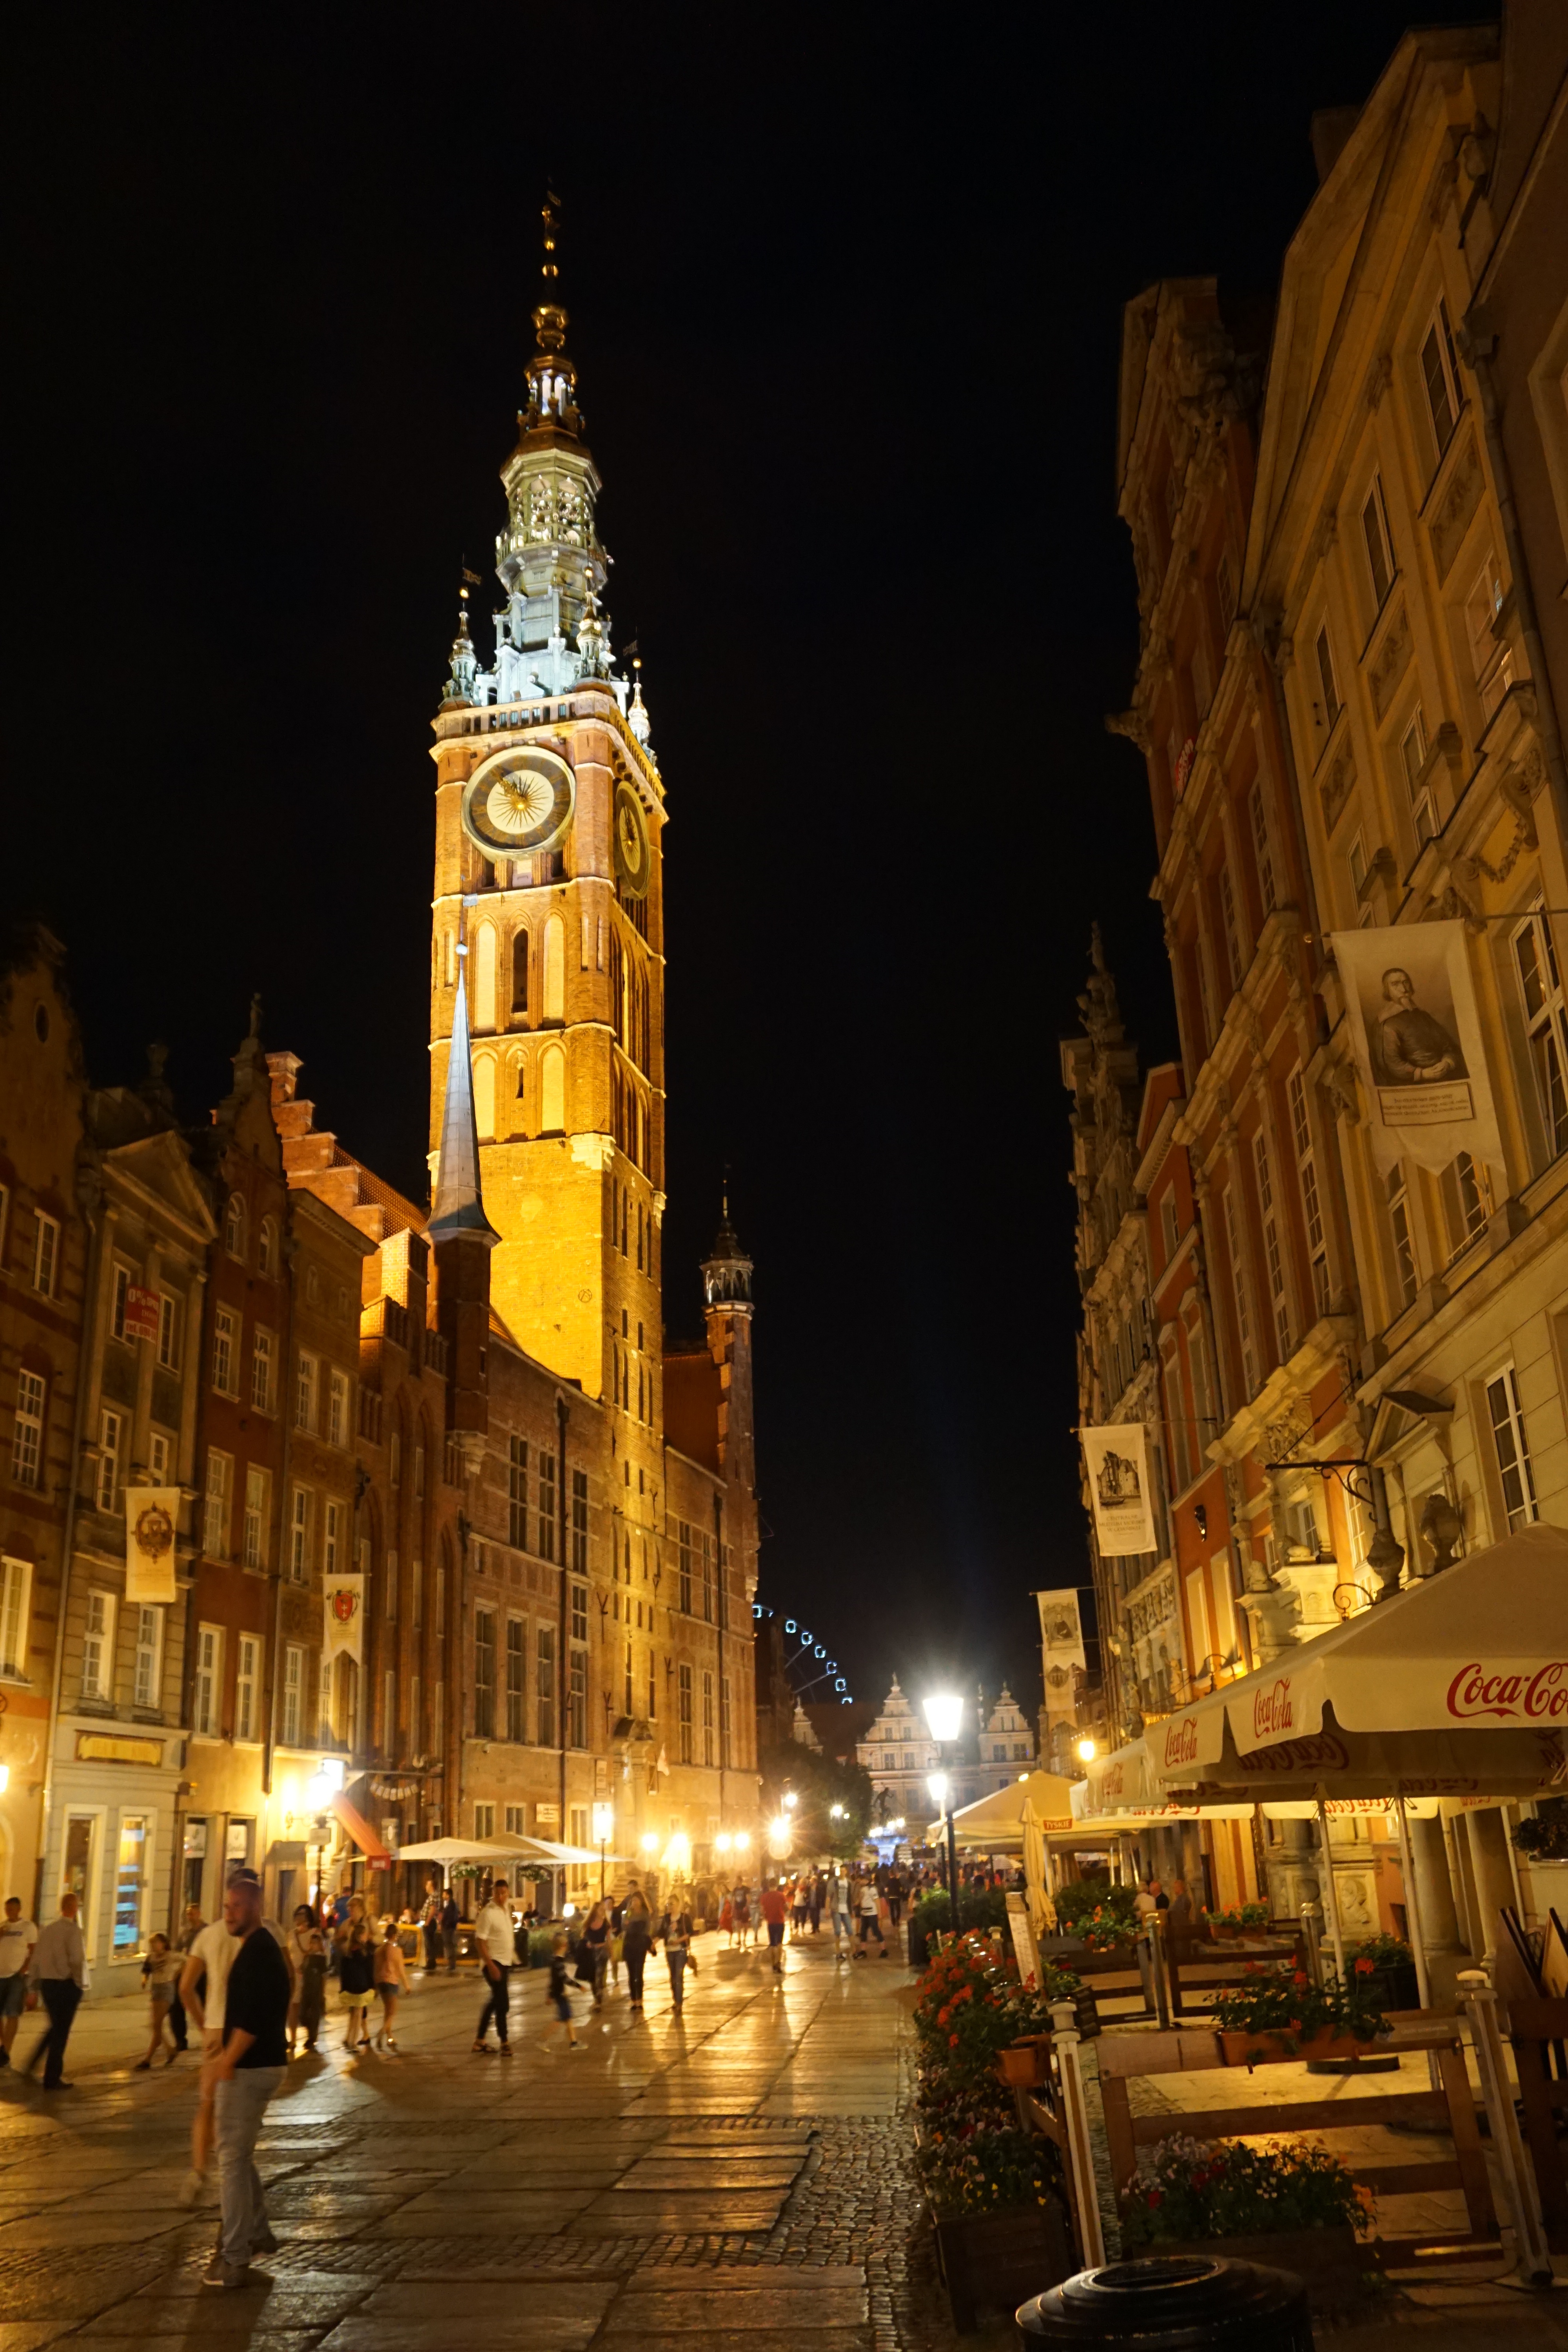
road, street, night, town, city, cityscape, evening, plaza, landmark, cathedral, lighting, place of worship, old town, basilica, metropolis, the old town, gdansk, city break, bight, human settlement